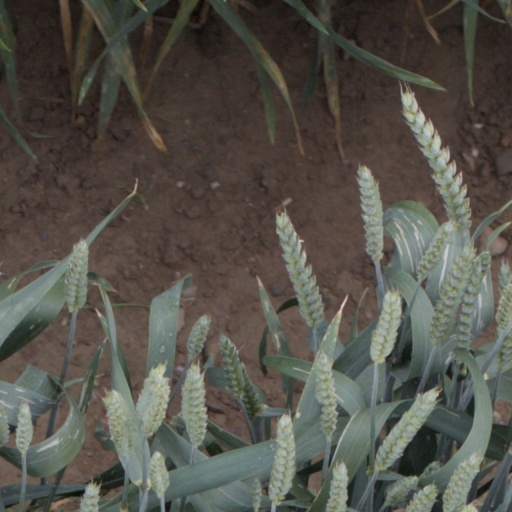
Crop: wheat